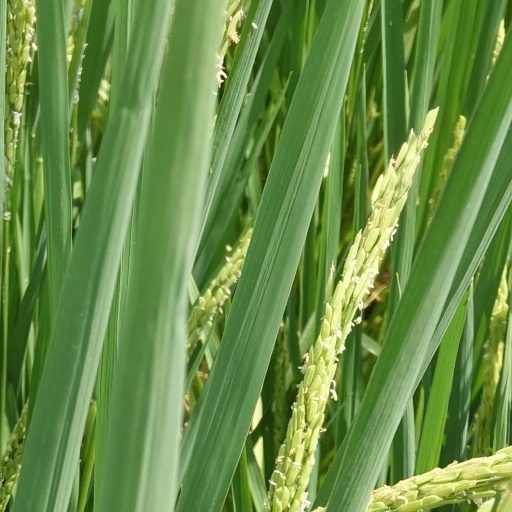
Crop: rice